Angola

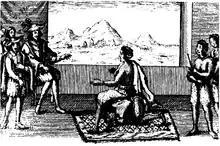
Queen Ana de Sousa of Ndongo meeting with the Portuguese, 1657

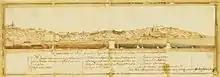
Depiction of Luanda from 1755

Despite Portugal's territorial claims in Angola, its control over much of the country's vast interior was minimal. In the 16th century Portugal gained control of the coast through a series of treaties and wars. Life for European colonists was difficult and progress was slow. John Iliffe notes that "Portuguese records of Angola from the 16th century show that a great famine occurred on average every seventy years; accompanied by epidemic disease, it might kill one-third or one-half of the population, destroying the demographic growth of a generation and forcing colonists back into the river valleys".